Rechargeable battery

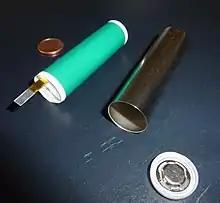
Cylindrical cell (18650) prior to assembly. Several thousand of them (lithium ion) form the Tesla Model S battery (see Gigafactory).

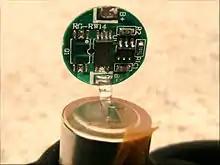
Lithium ion battery monitoring electronics (over- and discharge protection)

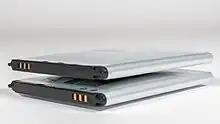
Bloated lithium ion mobile phone batteries, possibly damaged by faulty monitoring electronics

Devices which use rechargeable batteries include automobile starters, portable consumer devices, light vehicles (such as motorized wheelchairs, golf carts, electric bicycles, and electric forklifts), road vehicles (cars, vans, trucks, motorbikes), trains, small airplanes, tools, uninterruptible power supplies, and battery storage power stations. Emerging applications in hybrid internal combustion-battery and electric vehicles drive the technology to reduce cost, weight, and size, and increase lifetime.